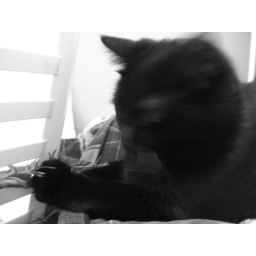
My two cats playing in a laundry basket